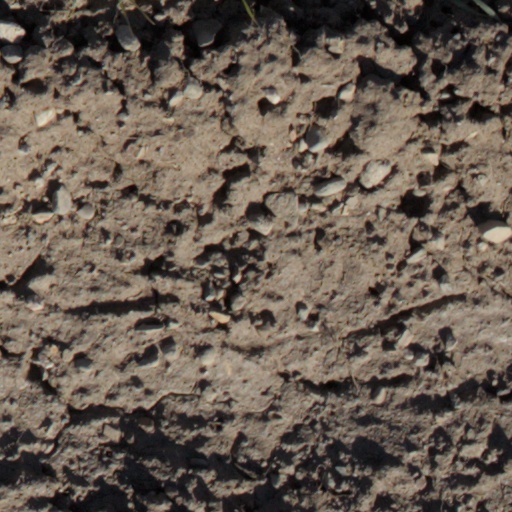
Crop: wheat